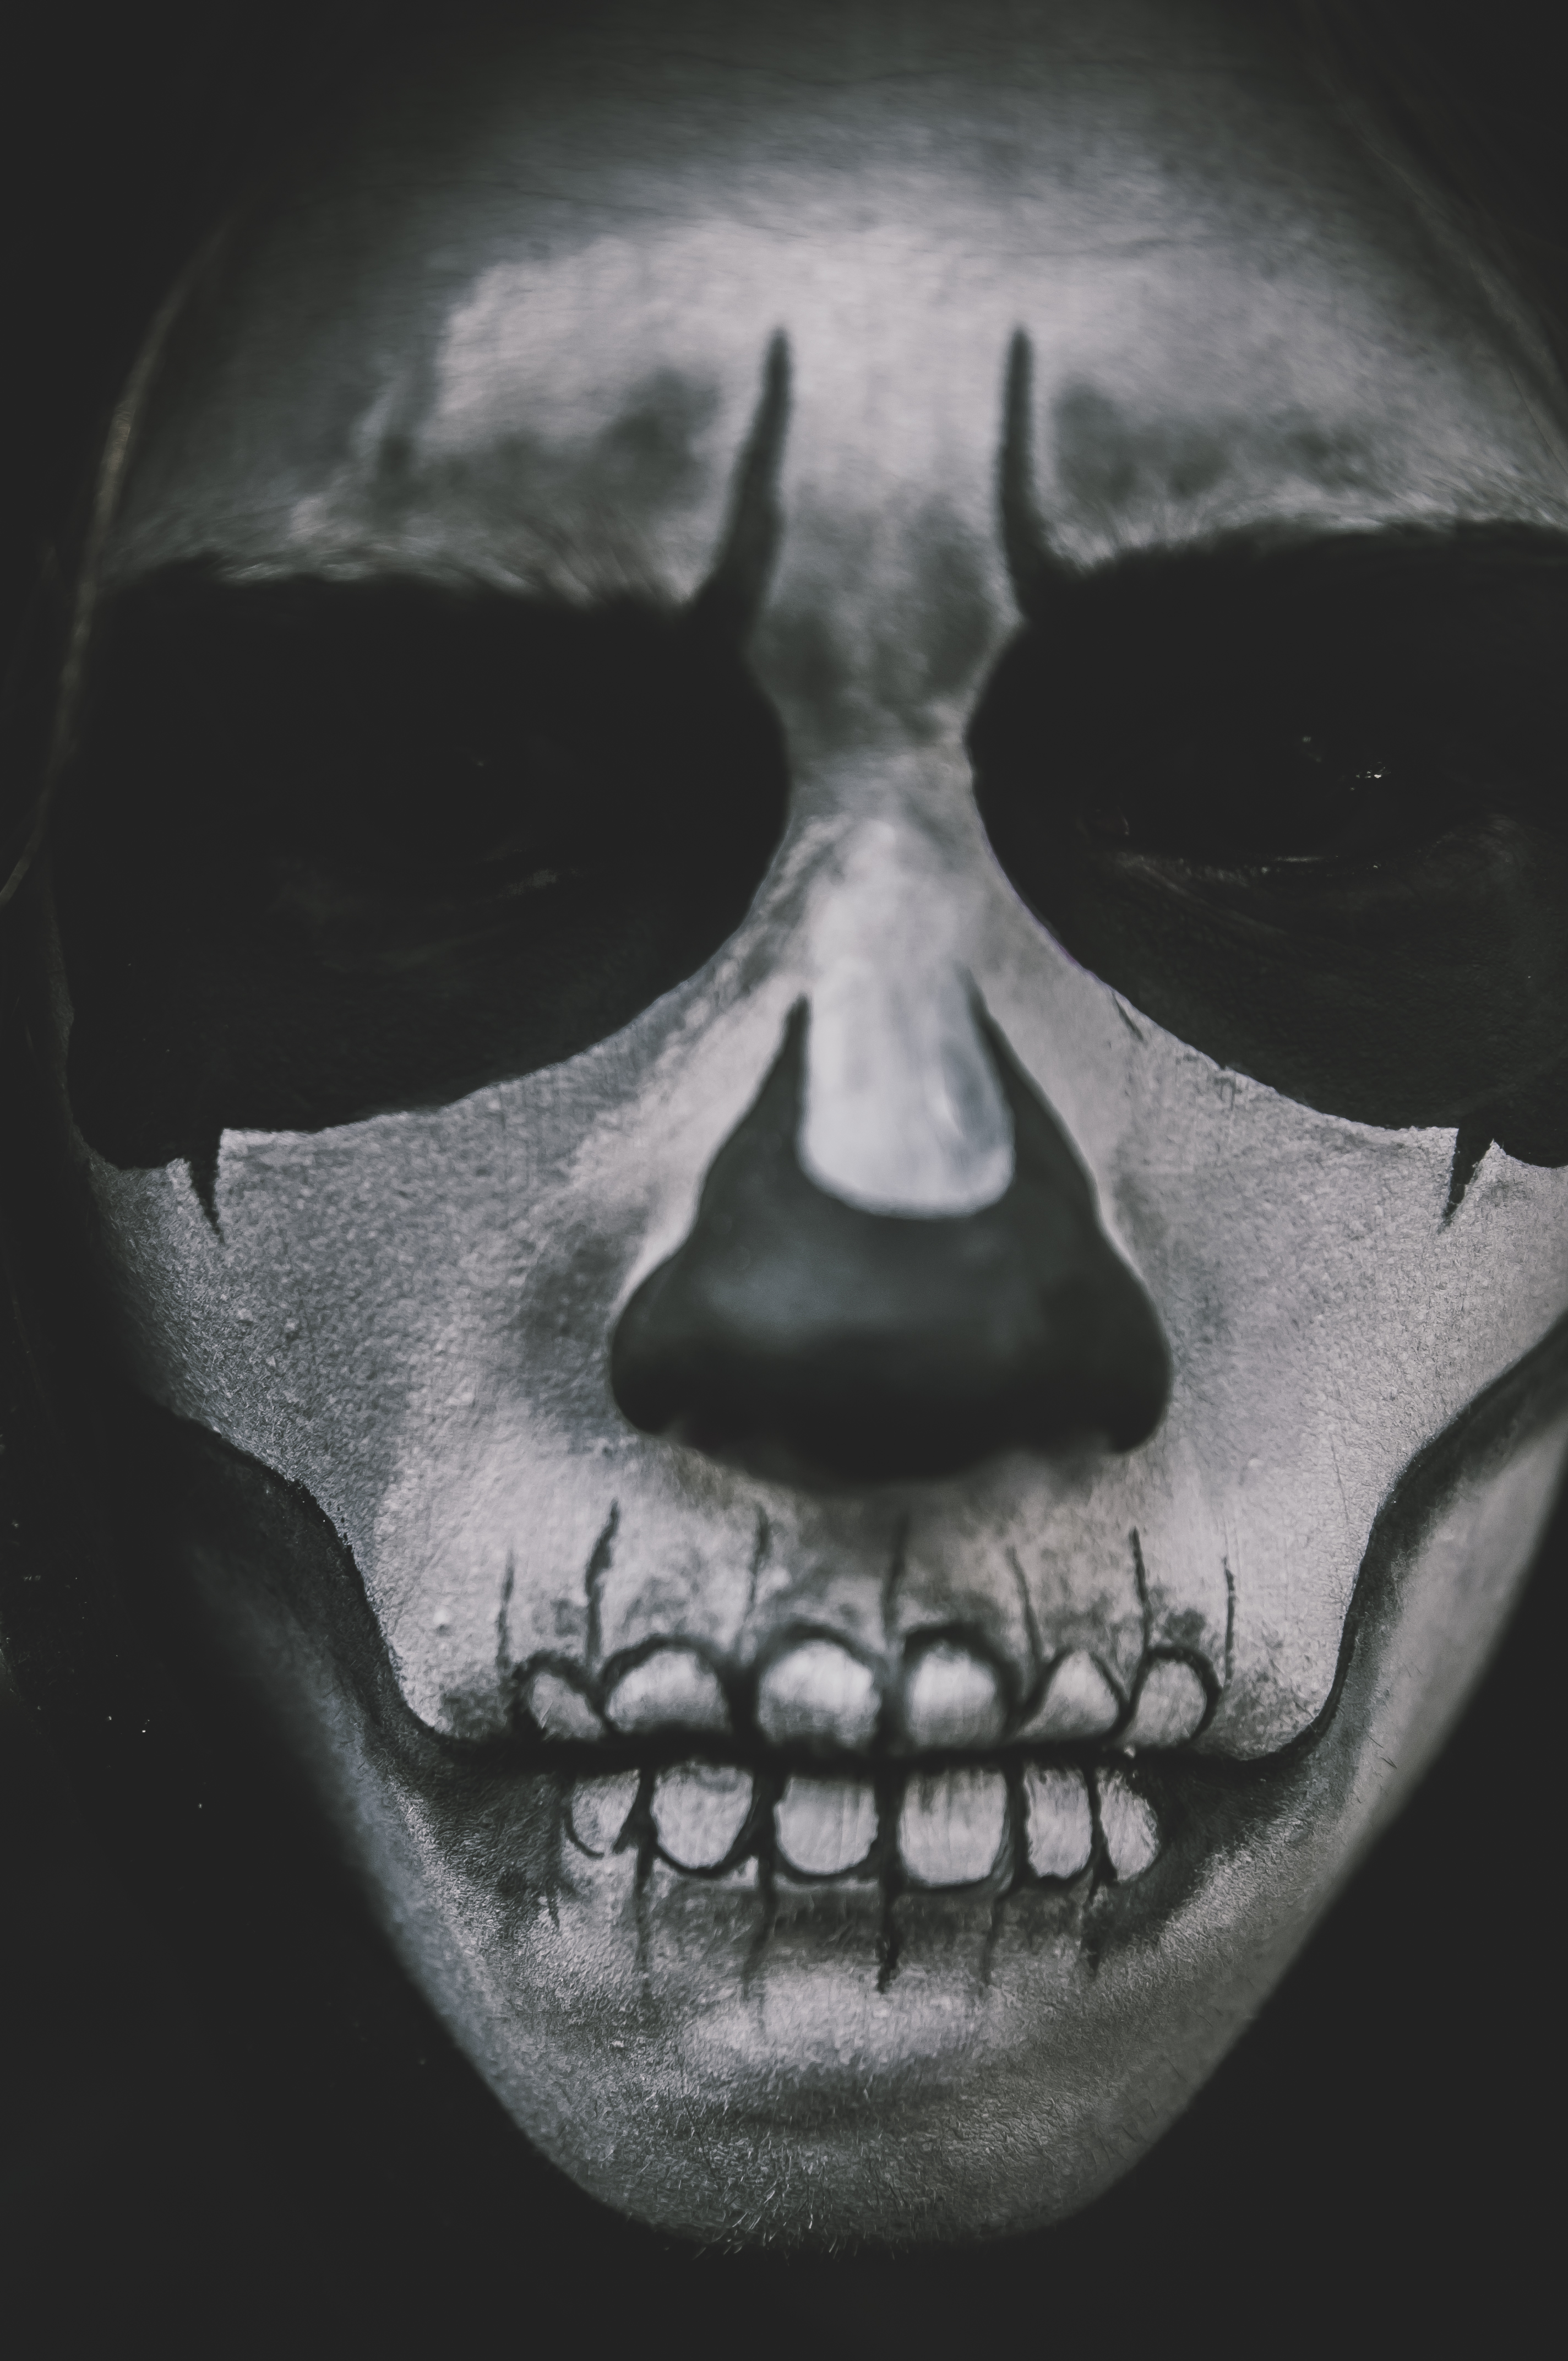
black and white, halloween, darkness, monochrome, skull, bone, mouth, chest, human body, face, nose, scary, mask, illustration, head, creepy, organ, horror, costume, frightening, psycho, x ray, jaw, monochrome photography, medical imaging, public domain images